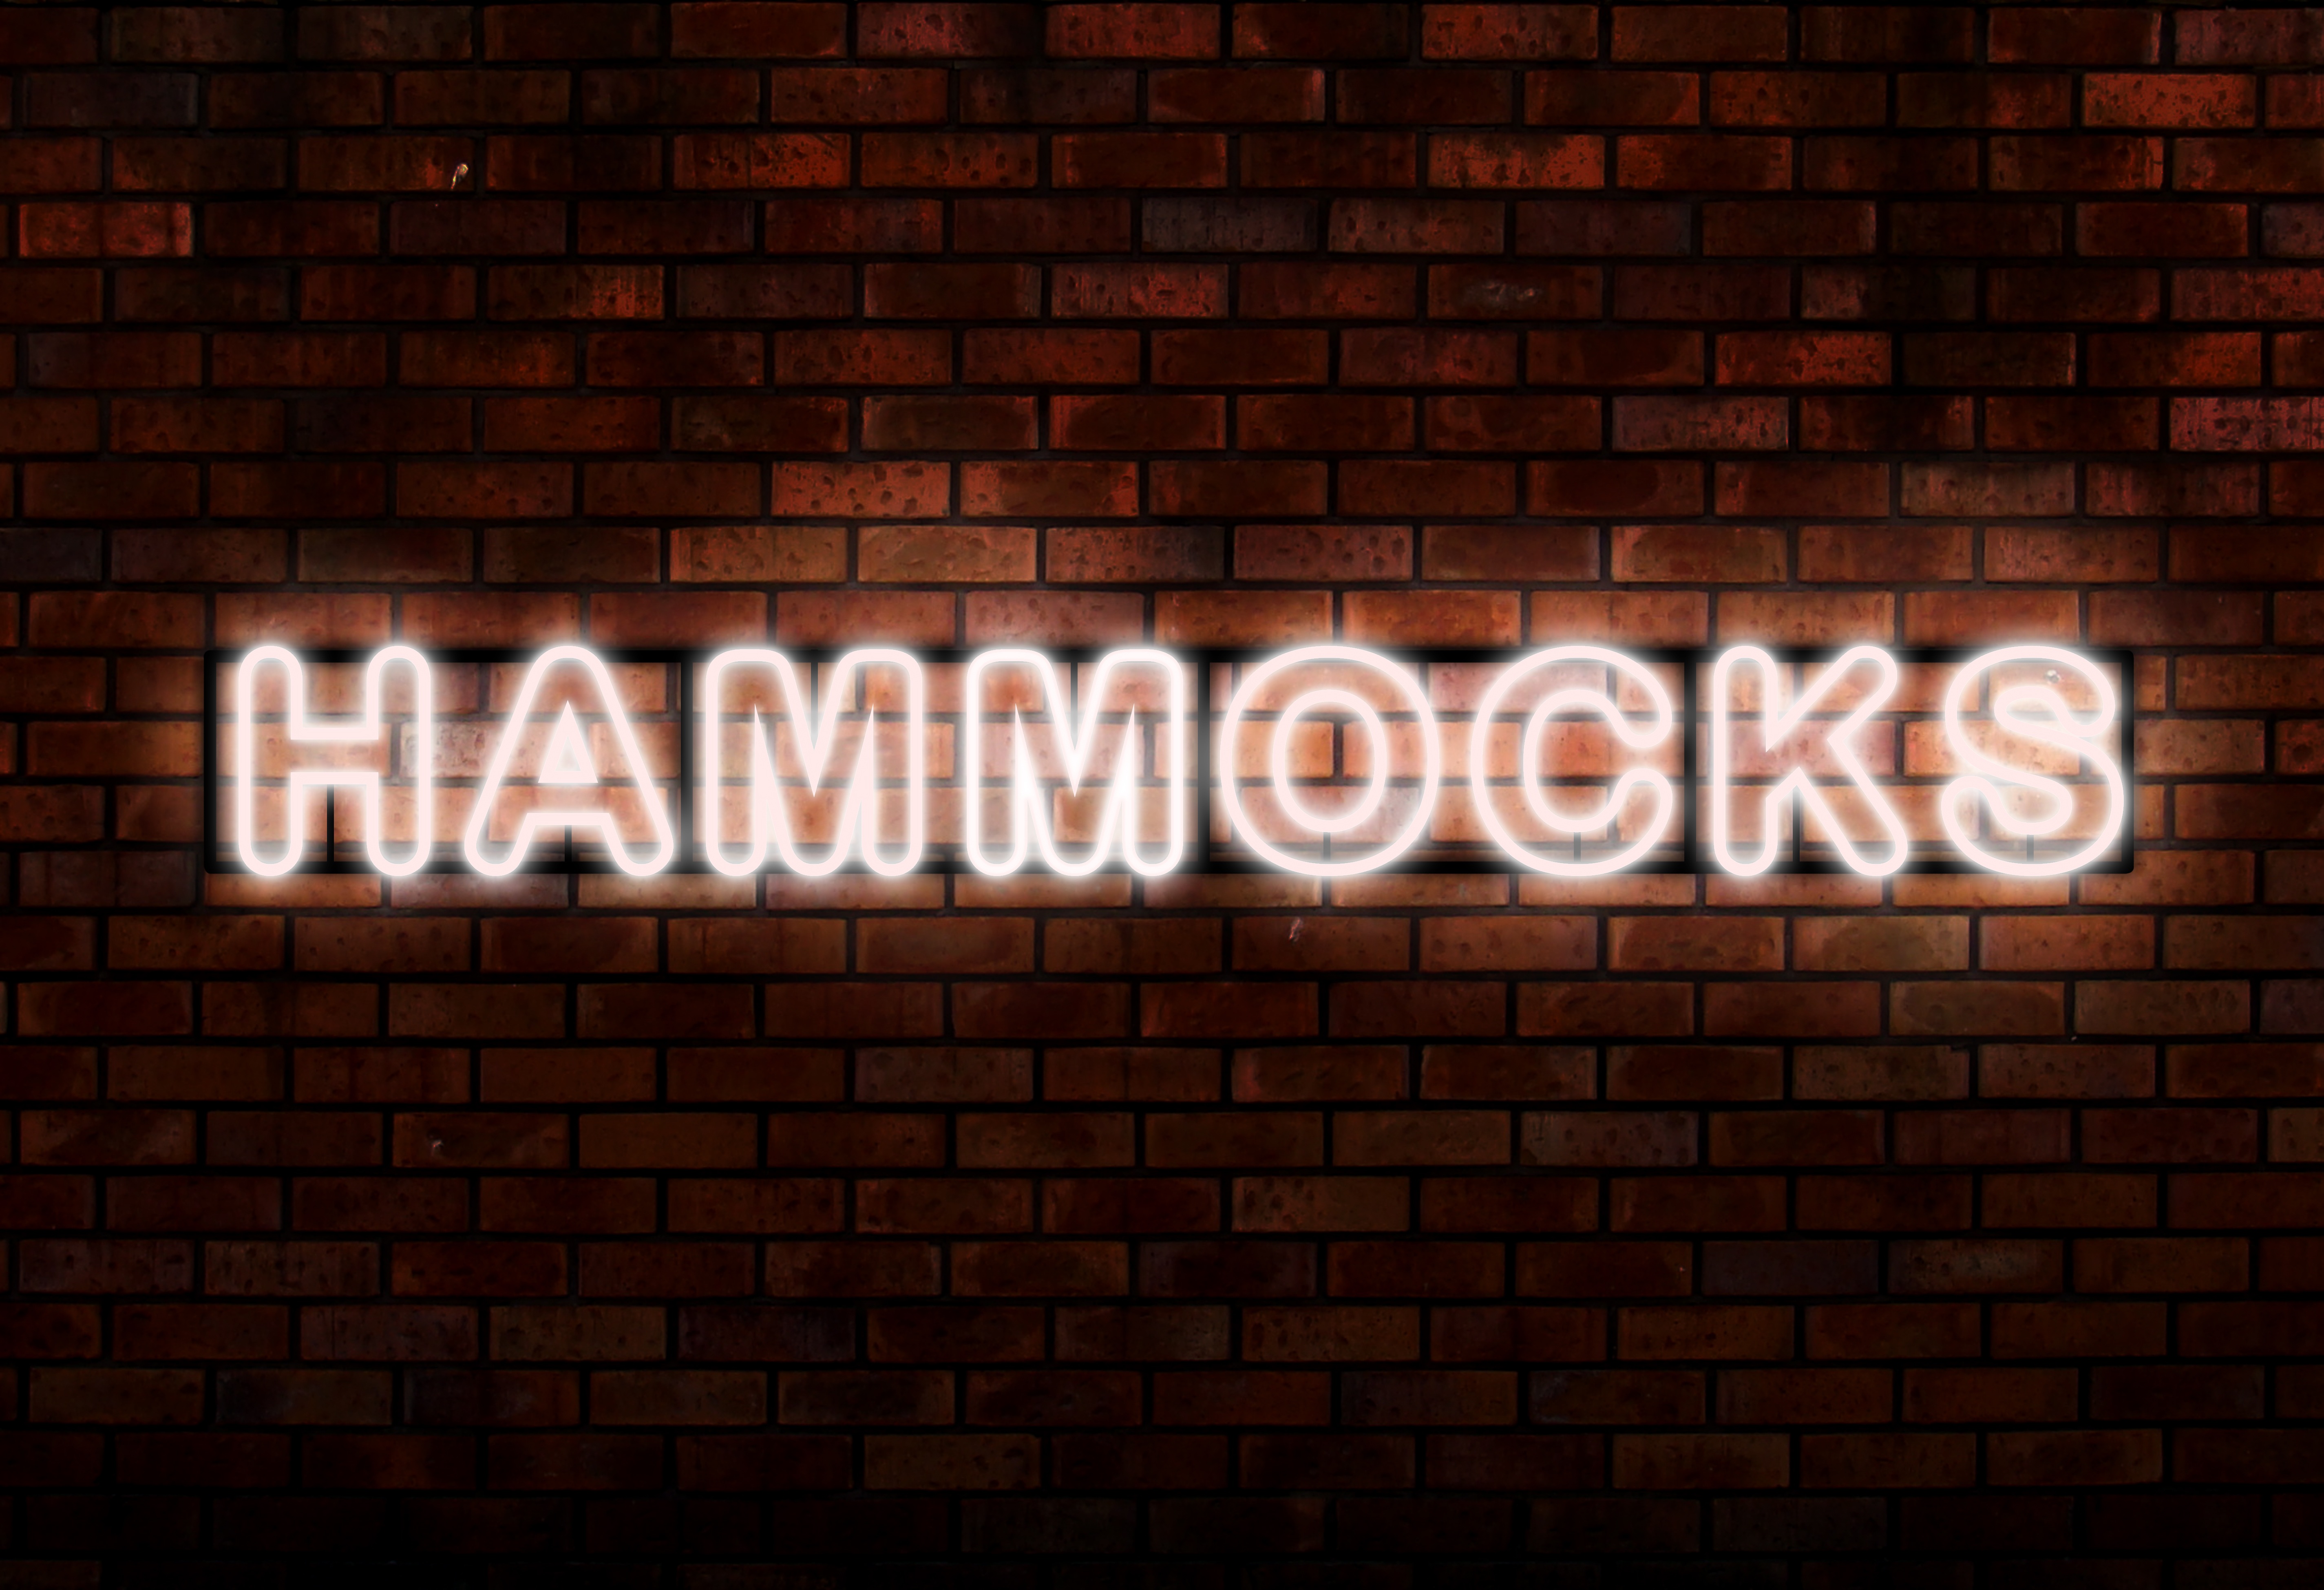
word, creative, glowing, number, wall, advertising, sign, typography, glow, brick, signage, lighting, neon, brick wall, neon sign, brand, font, lights, text, bright, digital, style, shape, render, rendering, hammocks, neon lights, electronic signage